Battle of Durazzo (1918)

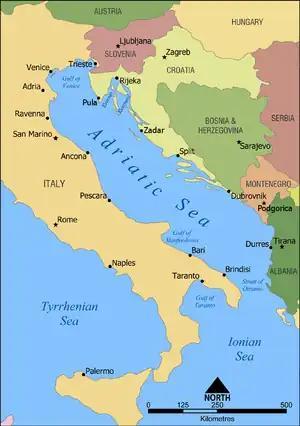
The Adriatic Sea. Durazzo is located on the coast of Albania, known in Albanian as Durrës

From 15 to 29 September 1918, French General Louis Franchet d'Espèrey in command of a large allied army, campaigned in Macedonia. The offensive was a victory and ended with Bulgaria's surrender. Fearing the remaining enemies would fall back on the Austrian-held port of Durazzo for supplies, Franchet d'Espèrey requested that an allied naval fleet be assembled to attack Durazzo and thus prevent the city from supplying retreating enemy forces. Franchet d'Espèrey's request was approved and the Italian "Regia Marina" accepted the responsibility of leading the attack. Rear Admiral Osvaldo Paladini aboard the cruiser was to command the operation.